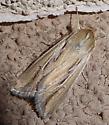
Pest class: wheathead_armyworm_Dargida_diffusa